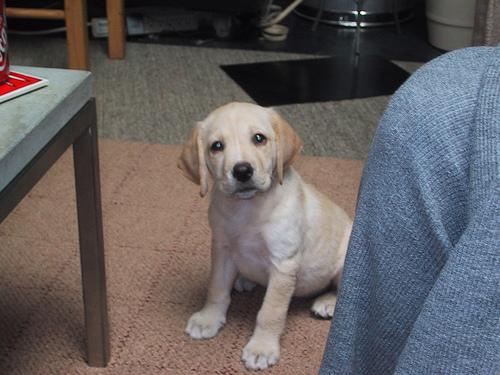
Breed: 3580-n000122-Labrador_retriever